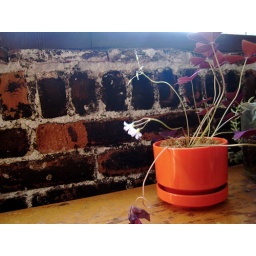
love the small white flowers that stopped by for a visit.